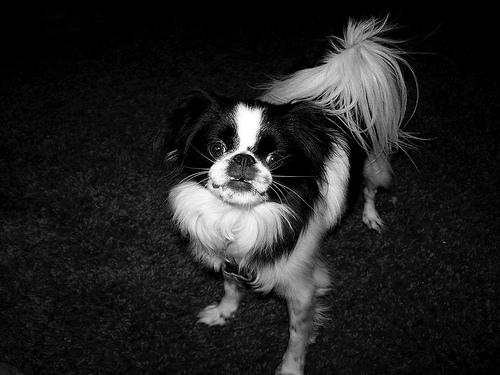
Breed: japanese chin